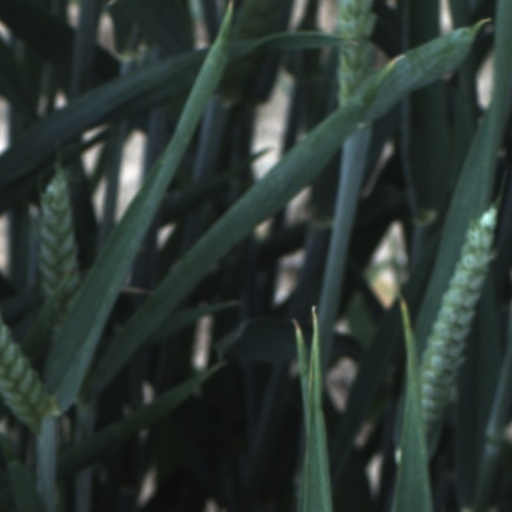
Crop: wheat